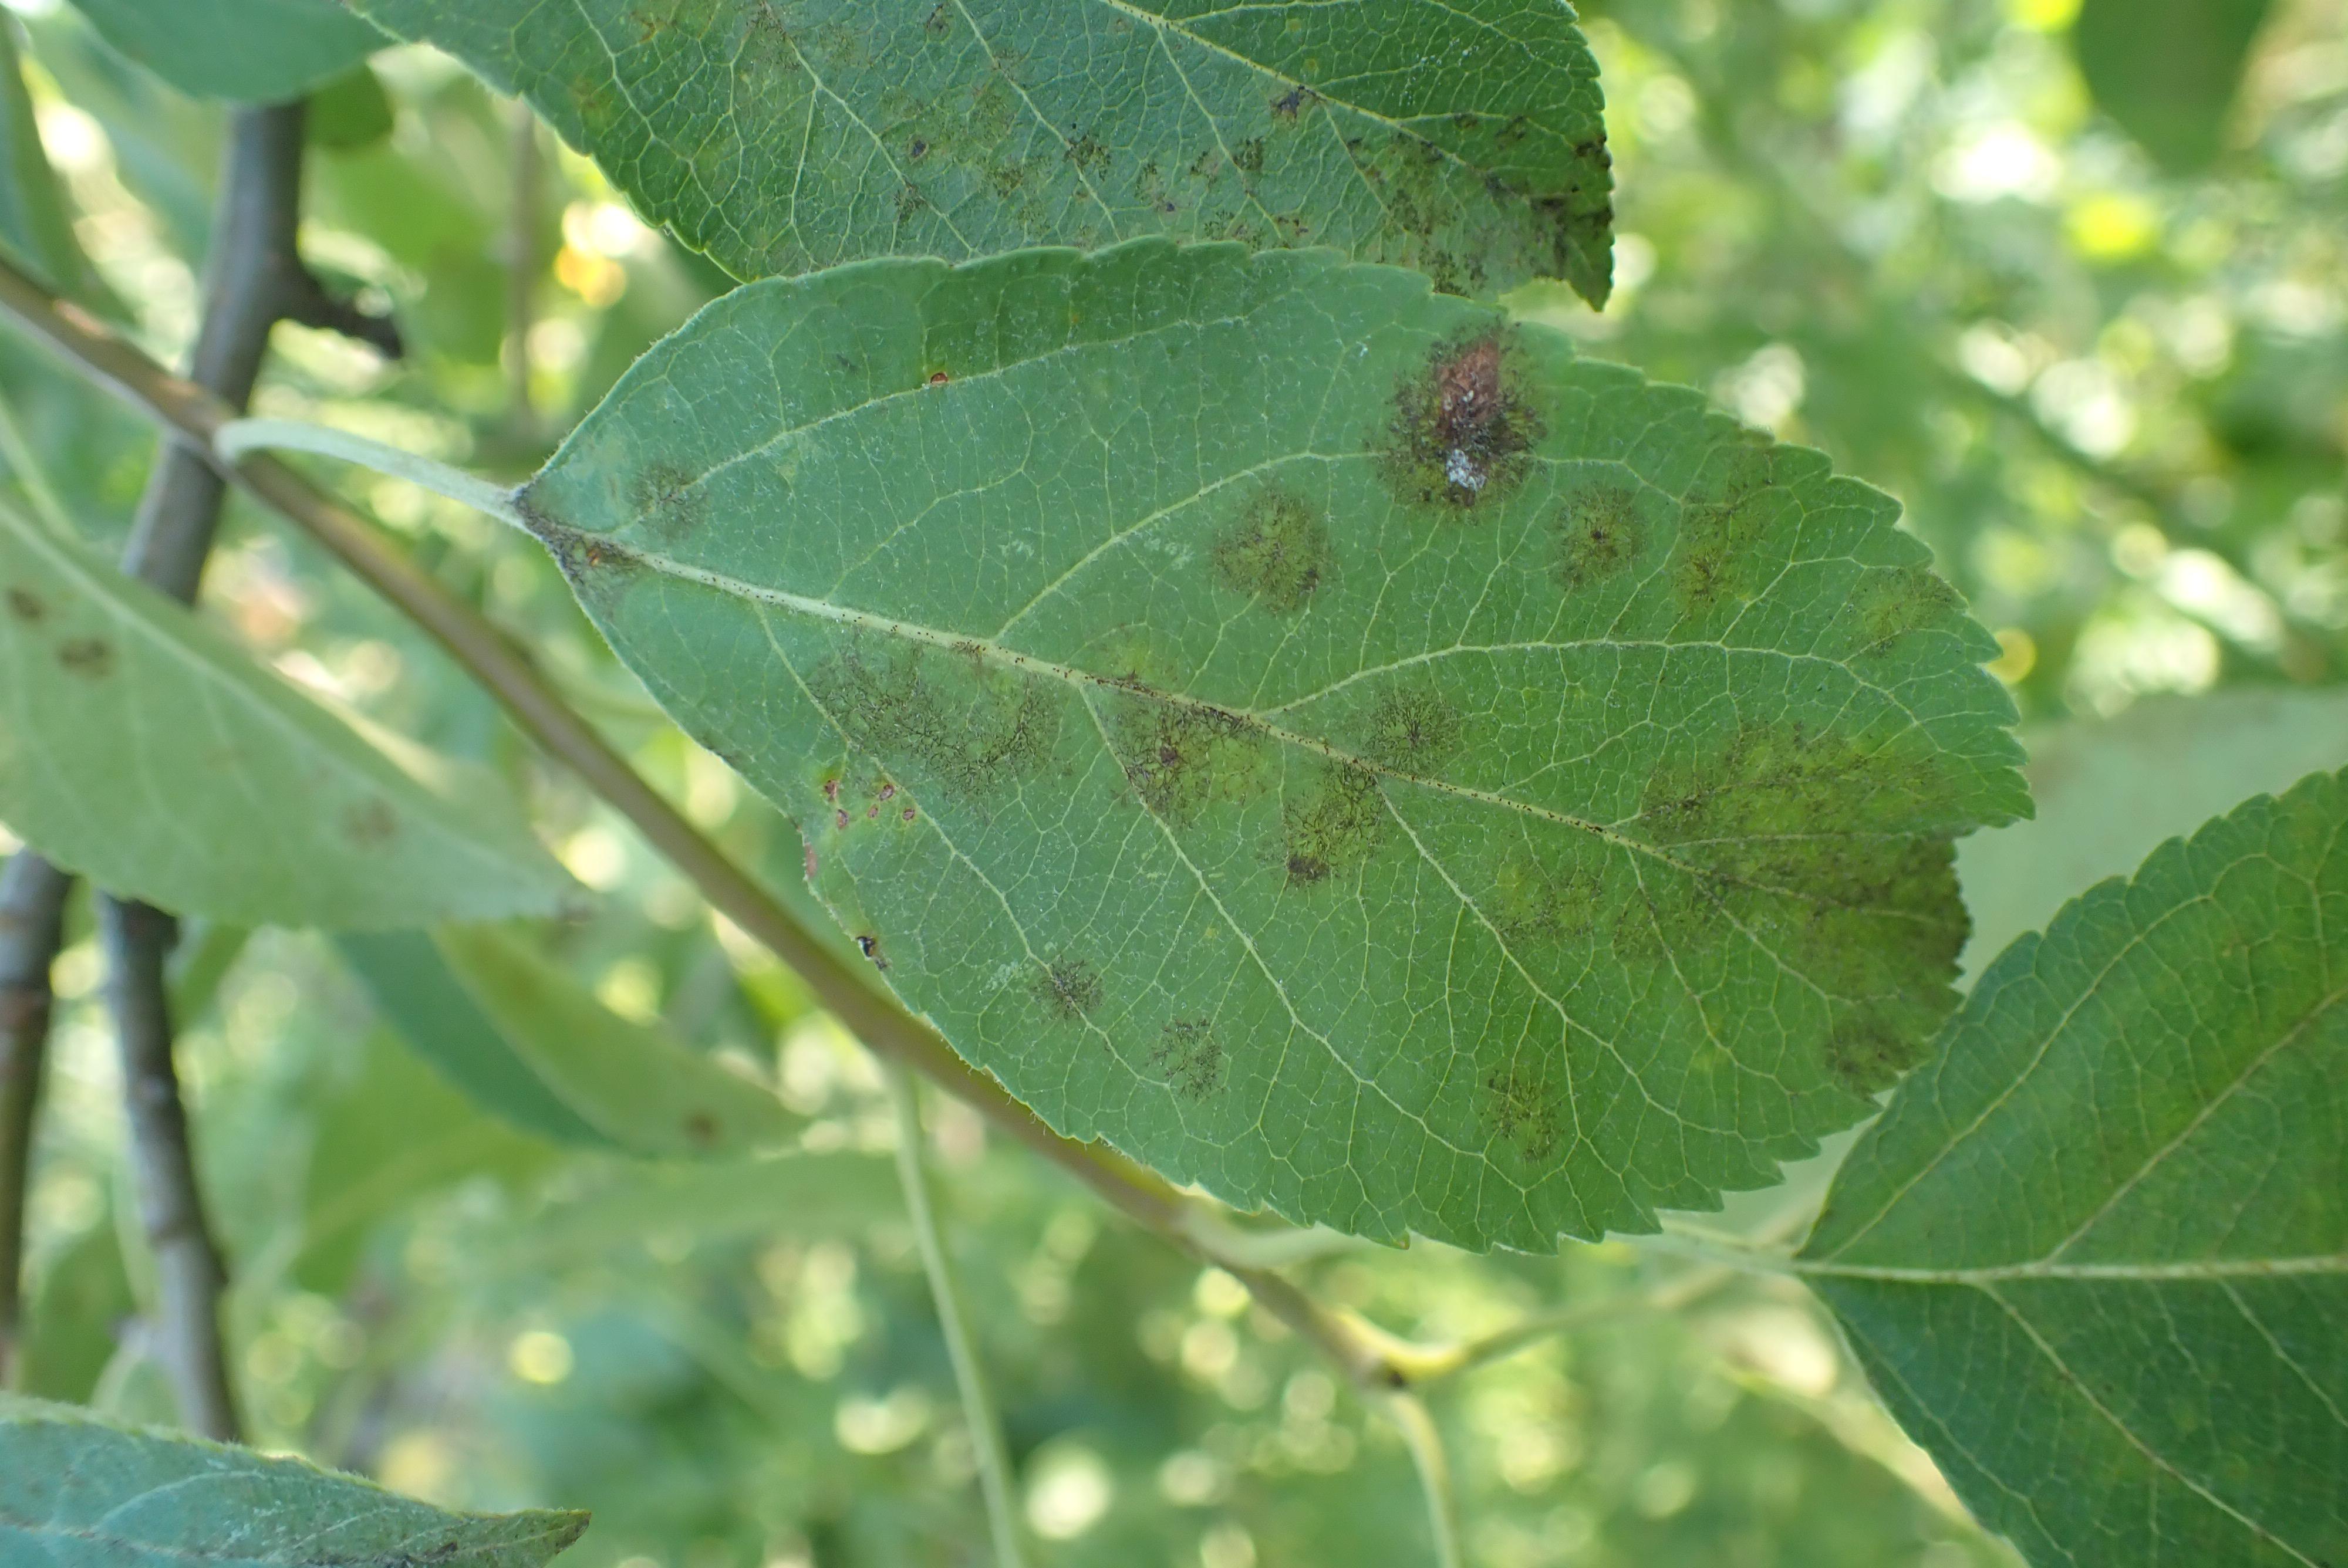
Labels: scab